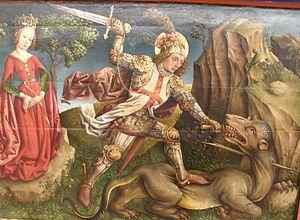
Jost Haller est un peintre alsacien du XVᵉ siècle, qui fut également actif en Lorraine.